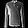
Label: T - shirt / top